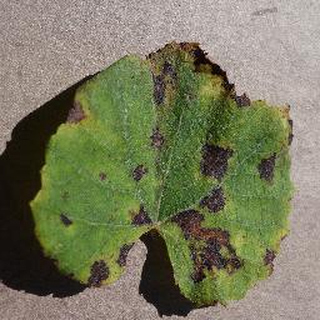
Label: grape_leaf_blight